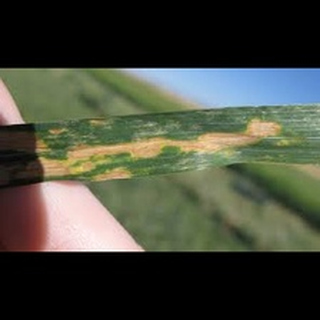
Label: wheat_leaf_blight